COVID-19 pandemic in the Australian Capital Territory

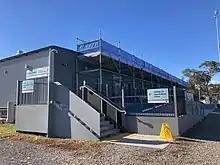
A COVID-19 vaccination clinic in Canberra during May 2021

On 16 March 2020, the ACT government declared a public health emergency. All visits to the Alexander Maconochie prison were cancelled from 23 March, but there was "increased access to telephones" for prisoners to keep in touch with their families.